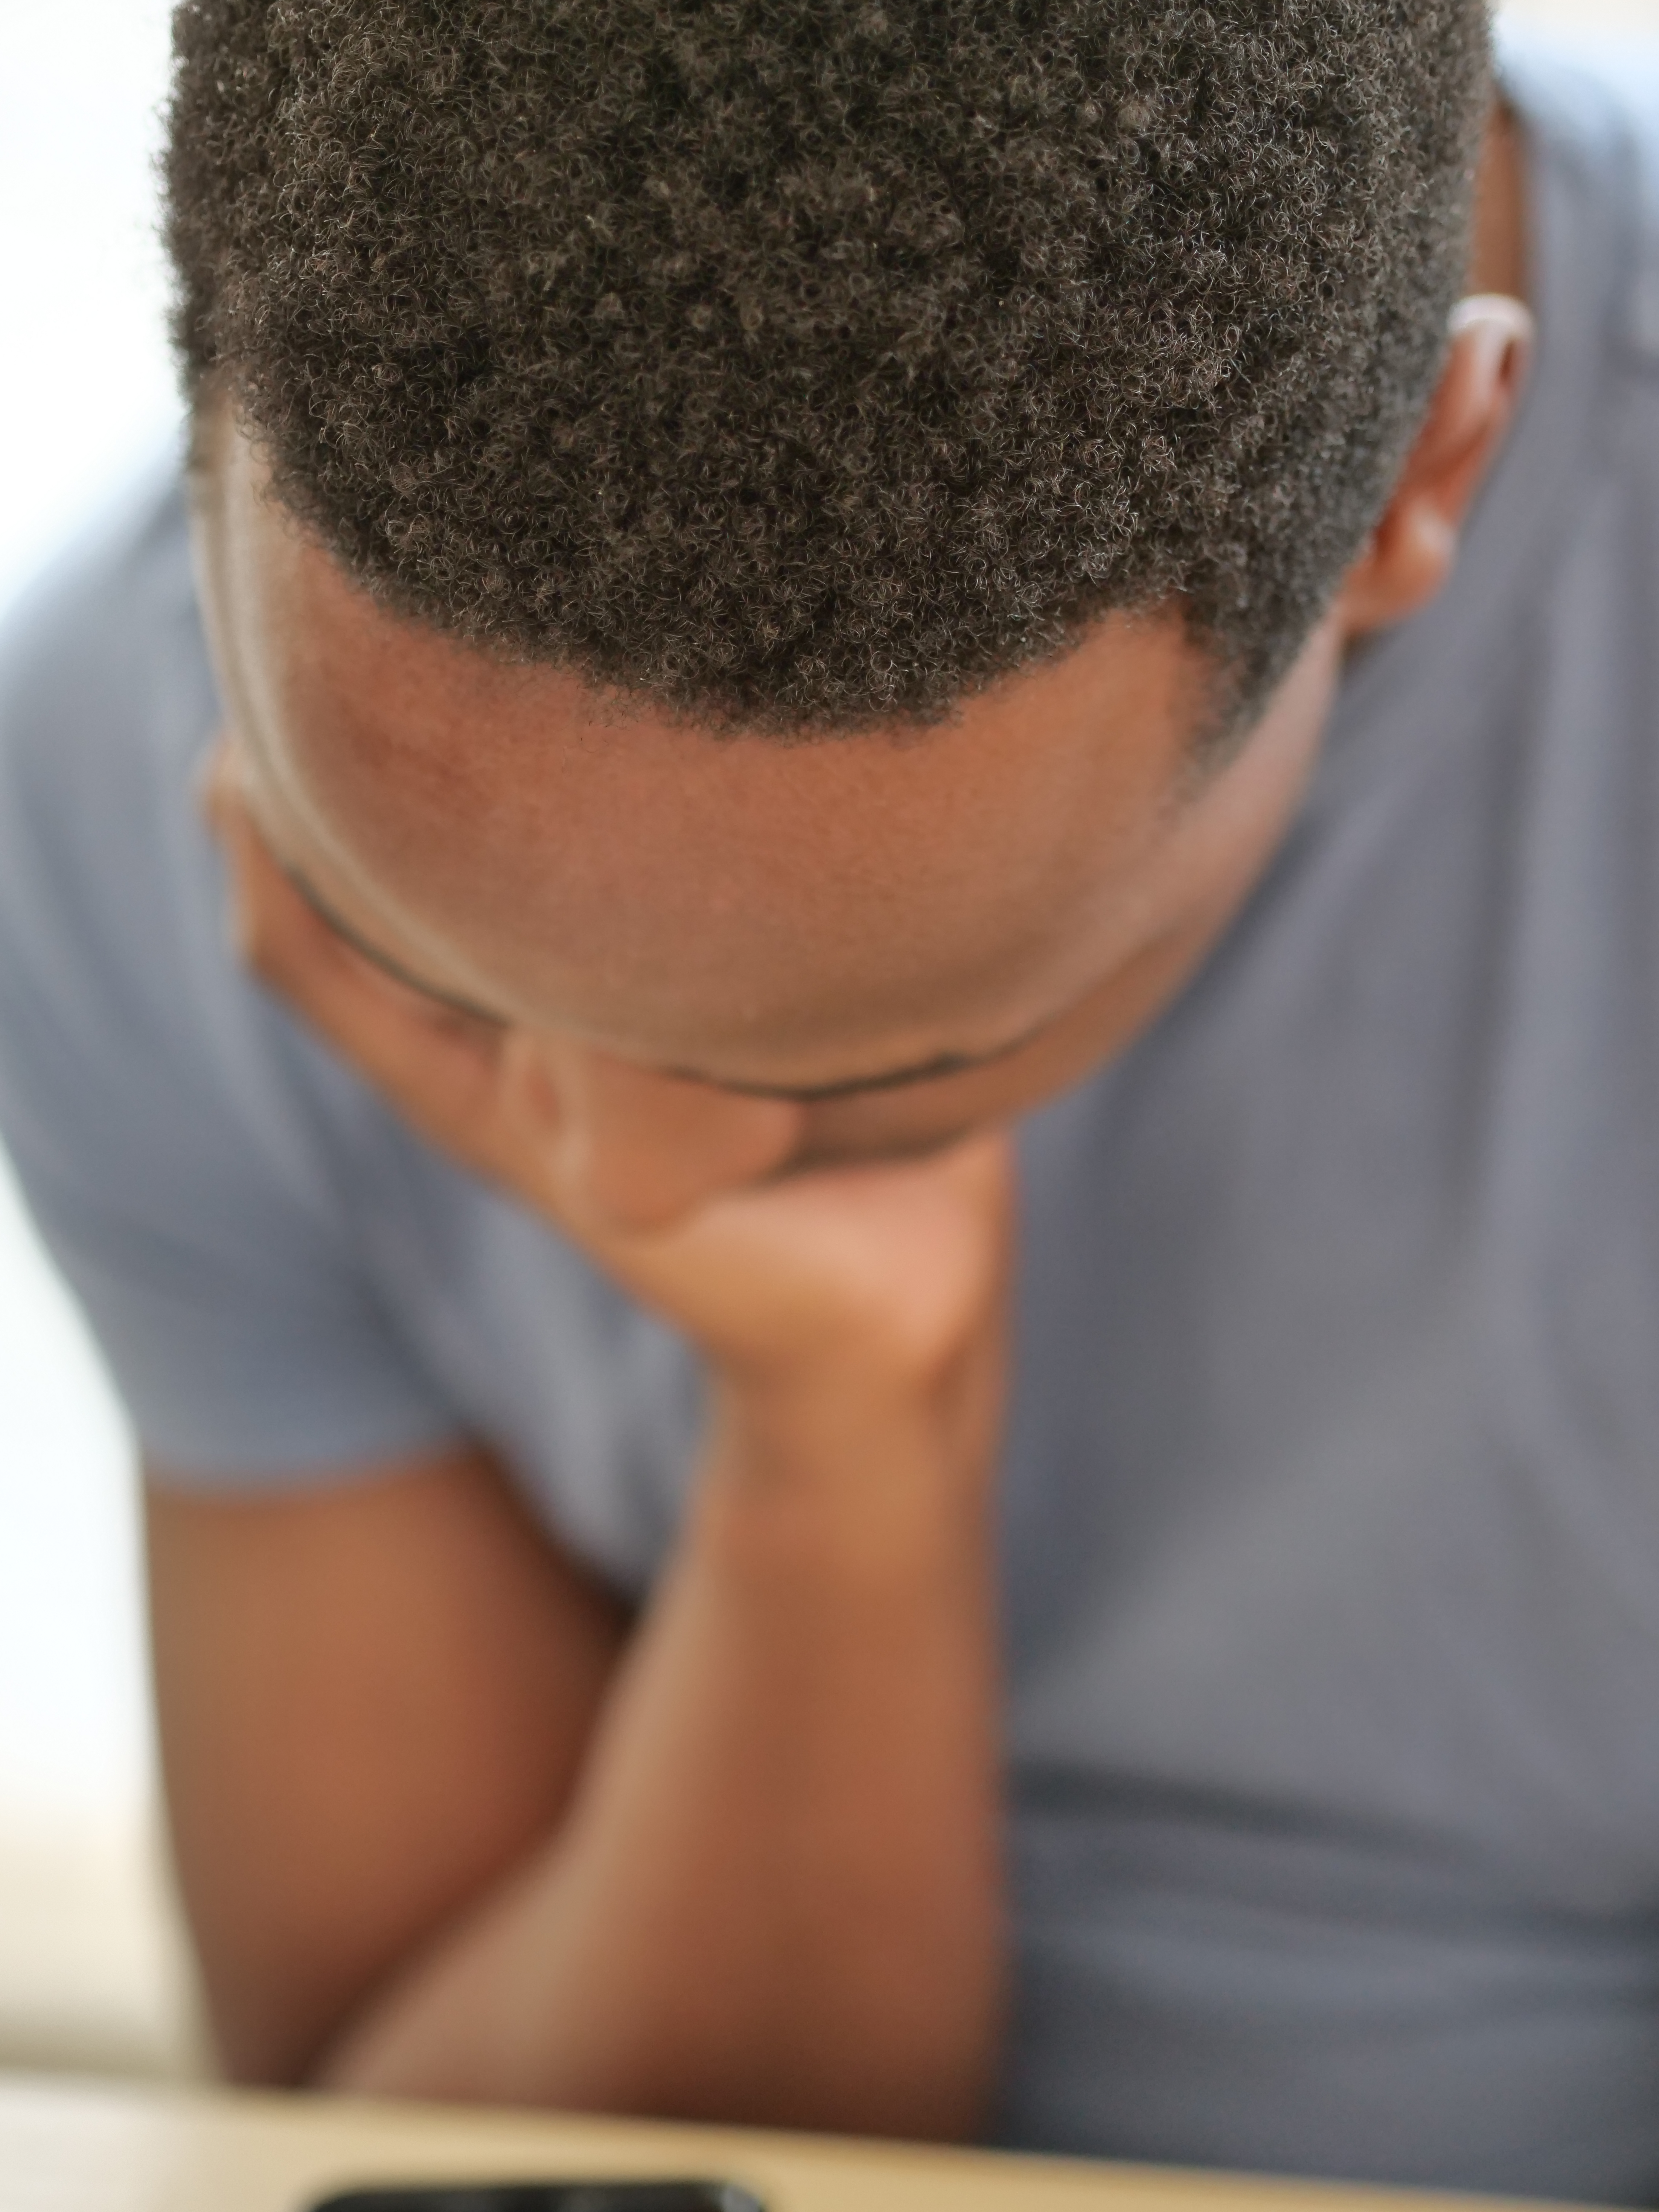
personal, hair, hairstyle, S curl, student, room, ear